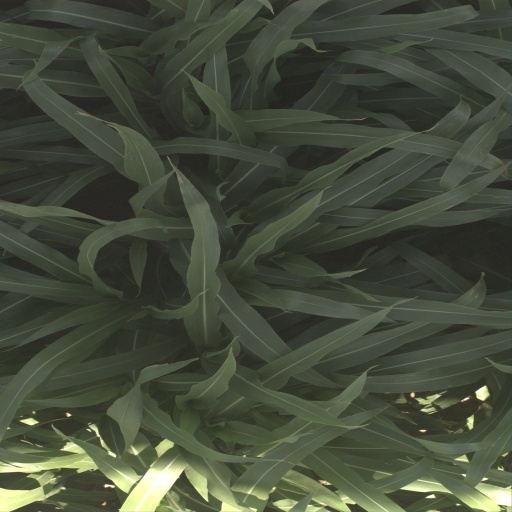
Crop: sorghum